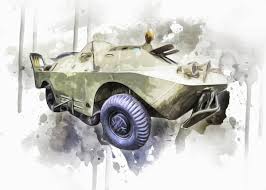
Label: BTR